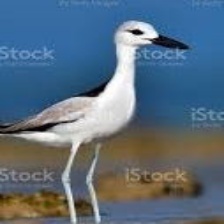
Species: CRAB PLOVER
Scientific name: DROMAS ARDEOLA